Jeanine Rhea

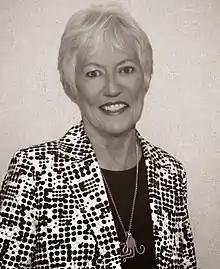

Jeanine Rhea is Professor Emeritus in the Department of Management in the William S. Spears School of Business at Oklahoma State University. Rhea taught at Oklahoma State from 1976 until 2004. With the money from an OSU grant, Rhea conducted research in the area of women in management and created a course out of her findings called "administrative strategies for women in business," which later became known as "managing diversity in the workplace." This course gained Rhea nationwide recognition and thousands of students have since participated in the course. In 2005, Rhea was inducted into the Oklahoma Women's Hall of Fame. Currently, Rhea works as a performance consultant for Greenwood Performance Systems.